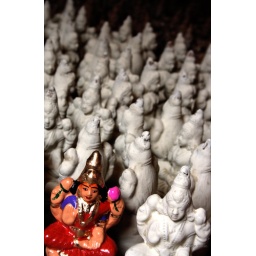
Pottery town (Bangalore) is The place where god is made, dressed in colorful attire and ready to be sold.